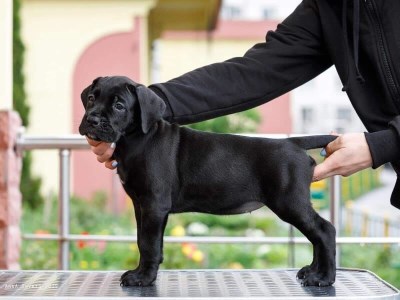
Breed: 3580-n000122-Labrador_retriever